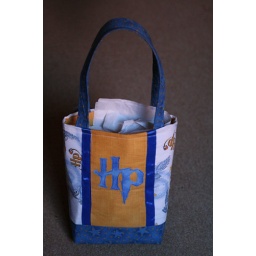
The inside fabric is the same as the yellow in the middle. Forgot to take out the tissue paper before taking the picture